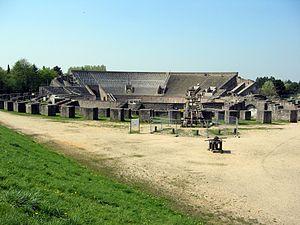
L'Amphithéâtre de Xanten se situe dans la colonie romaine Colonia Ulpia Traiana, dans la province romaine de Germanie.
Le nombre des amphithéâtres jadis implantés à travers l'empire romain semble largement dépasser les deux cents, les Romains en ayant pourvu la plupart de leurs cités. Aujourd'hui, les vestiges se limitent pour la plupart d'entre eux à l'arène encore visible au niveau du sol, ou à des vestiges qui ne laissent apparaître qu'une partie de l'édifice ou de ses fondations.